List of ironclad warships of Italy

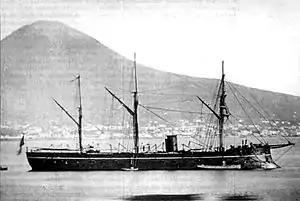
"Regina Maria Pia" in approximately 1870

To continue its naval expansion program, the "Regia Marina" placed orders for four more ironclads from French shipyards in 1862. The design for the new ships was prepared by French naval constructors; since they were built by three different shipyards, they varied slightly in their dimensions, but they were broadly similar in all major respects. They carried most of their battery of twenty-six guns in the traditional broadside arrangement, with the exception of three of the 164 mm guns, which were placed in forward and rearward firing bunkers as chase guns. Though not as powerful in terms of gun power as the "Re d'Italia" class that preceded them, they nevertheless proved to be more effective in service, remaining in active service until the 1880s.